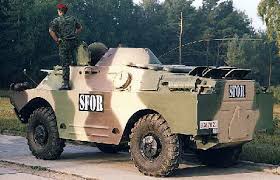
Label: BTR